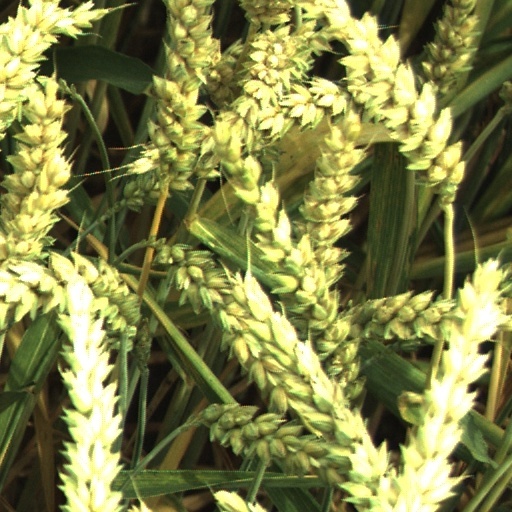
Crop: wheat